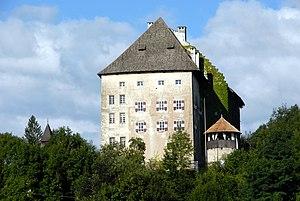
Moosburg est une commune autrichienne du district de Klagenfurt-Land en Carinthie.